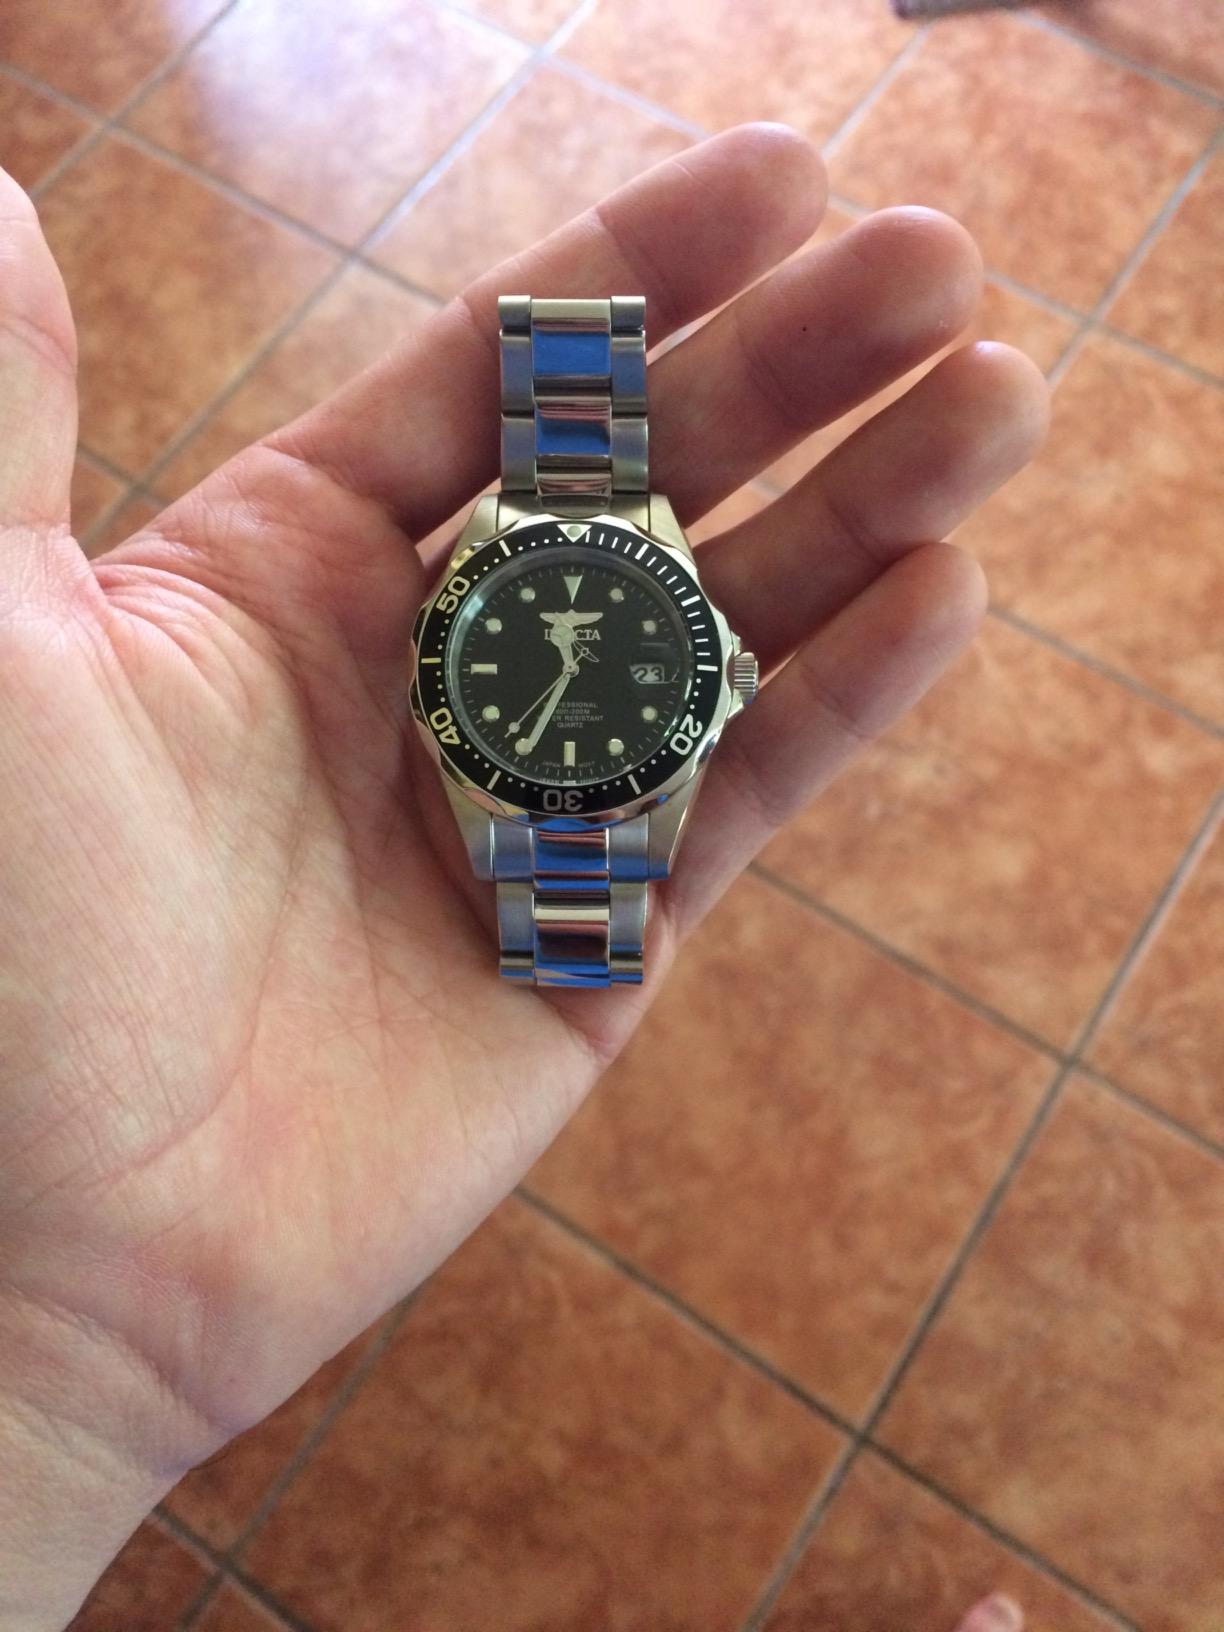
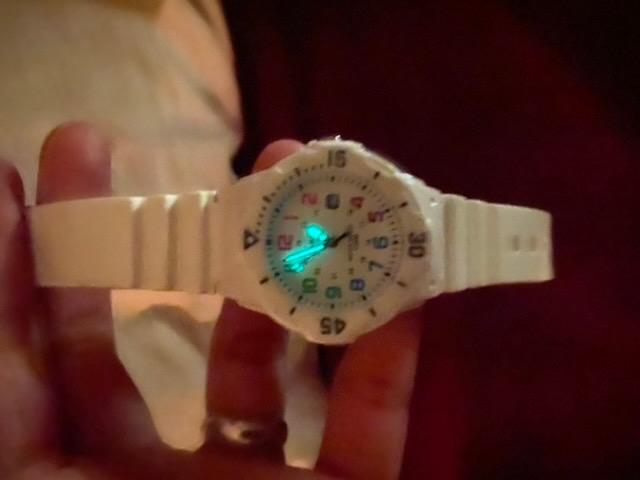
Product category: accessories_watch
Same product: no